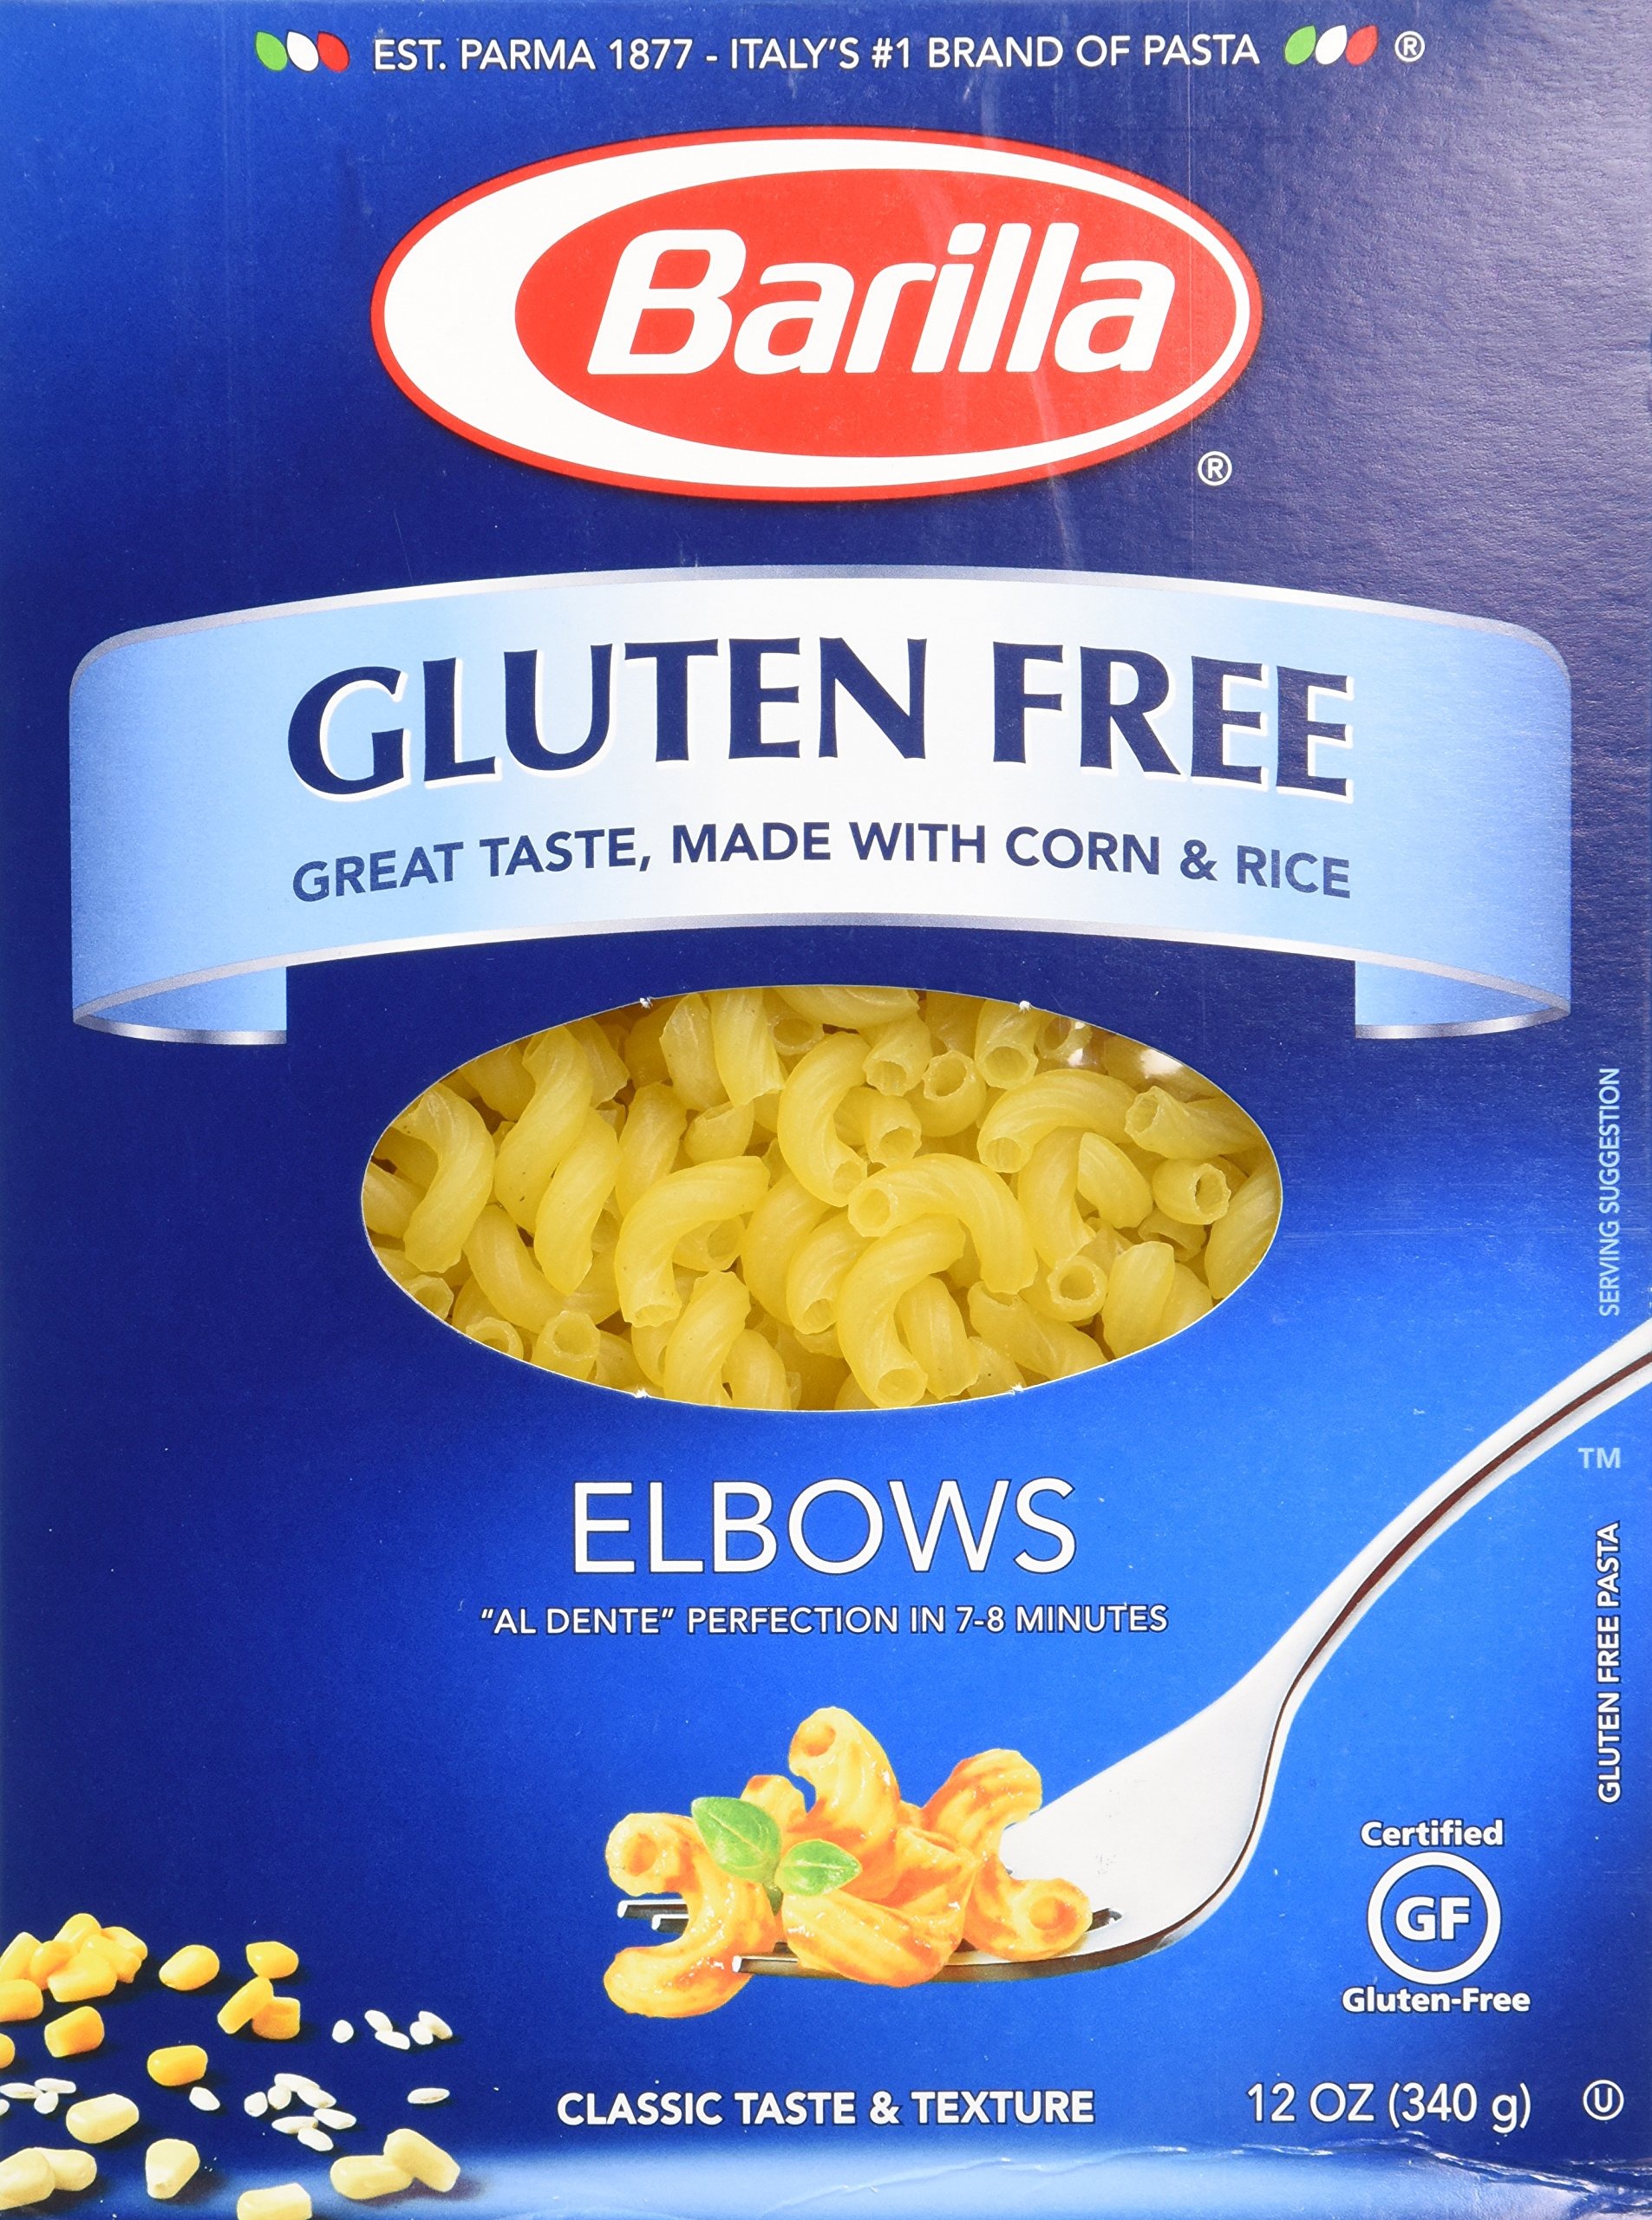
Item Name: Barilla Gluten Free Elbows 12 Oz (Pack of 3)
Bullet Point 1: Package contains 3 boxes, 12 ounces each
Bullet Point 2: Certified Gluten Free
Bullet Point 3: Produced in a dedicated gluten free facility
Bullet Point 4: Italy's #1 brand of pasta
Bullet Point 5: "Al Dente" perfection in 7-8 minutes
Product Description: Introducing a new line of gluten free pasta that has the great taste and texture you expect from italy's #1 pasta brand. Feel good about including Barilla Gluten Free in your favorite pasta dishes so that everyone in your family can enjoy the pasta they love together.
Value: 36.0
Unit: Ounce

Price: 3.445